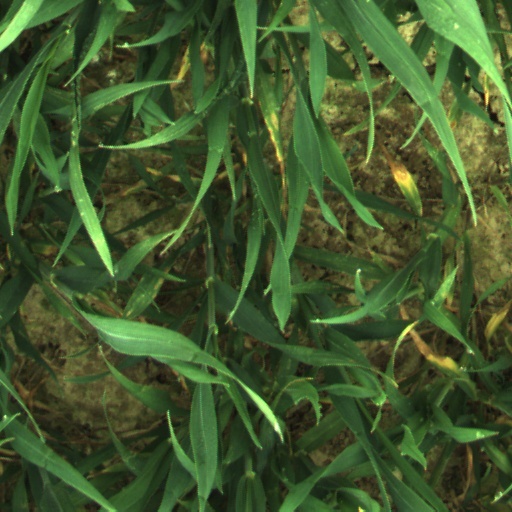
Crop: wheat